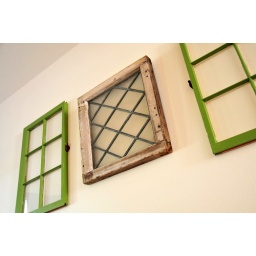
the final product -avacado green windows- are much better against those oh-so-white walls